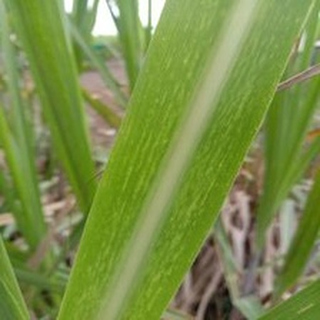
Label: sugarcane_mosaic